Lisbon University Stadium

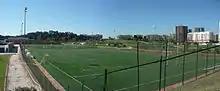
Training pitches at EUL

The capacity of the "Estádio de Honra" is 8,000 spectators. It is used as the home stadium of Portugal national rugby union team matches. It also hosted the 1994 World Junior Championships in Athletics.